The Adventure of the Missing Three-Quarter

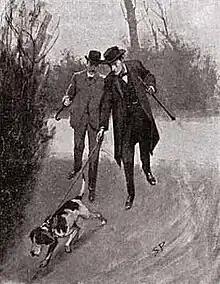
Holmes and Watson use a scent-hound to find the missing man, 1904 illustration by Sidney Paget

"The Adventure of the Missing Three-Quarter", one of the 56 Sherlock Holmes short stories written by Sir Arthur Conan Doyle, is one of 13 stories in the cycle collected as "The Return of Sherlock Holmes" (1905). It was originally published in "The Strand Magazine" in the United Kingdom in August 1904, and was also published in "Collier's" in the United States on 26 November 1904.